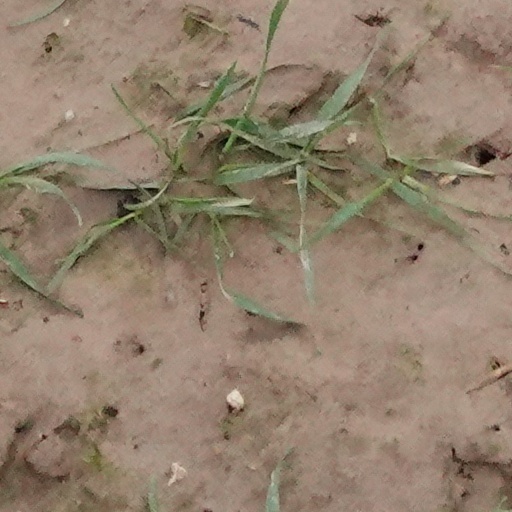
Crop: wheat